Matelot, Trinidad and Tobago

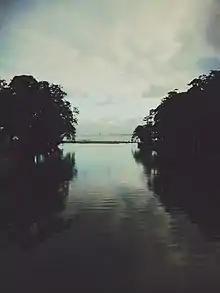
Mouth of the Matelot River

Matelot is a settlement in Trinidad and Tobago. Located on the north coast of Trinidad in the Sangre Grande region, the village has traditionally been seen as one of the most remote places on the island.